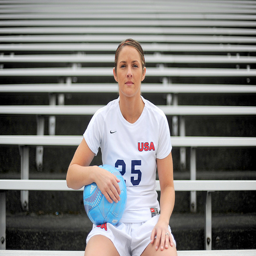
A woman sitting in stands holding a blue ball and wearing sportswear.
A female soccer player sits in the bleachers holding her ball.
A woman is sitting on bleachers with a blue ball.
A woman sitting on the bleachers holding a ball
A young woman sitting on the bleachers with a ball